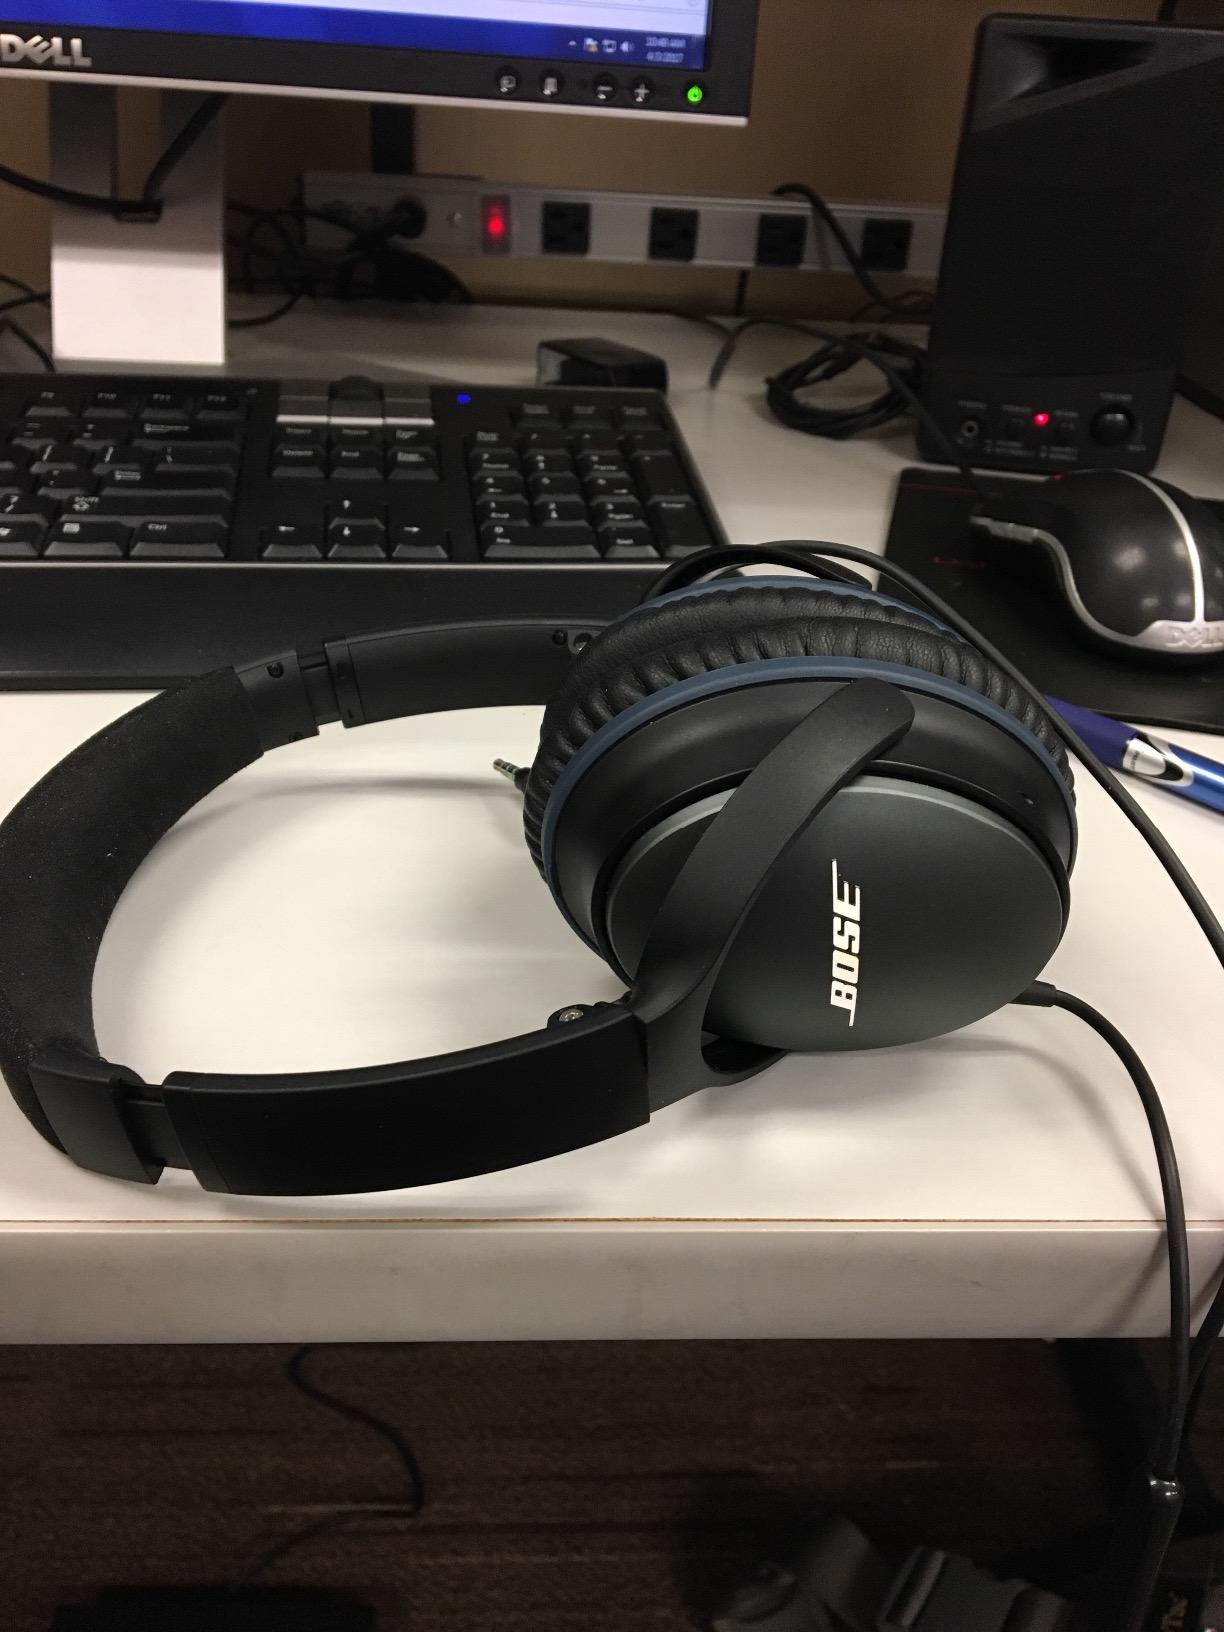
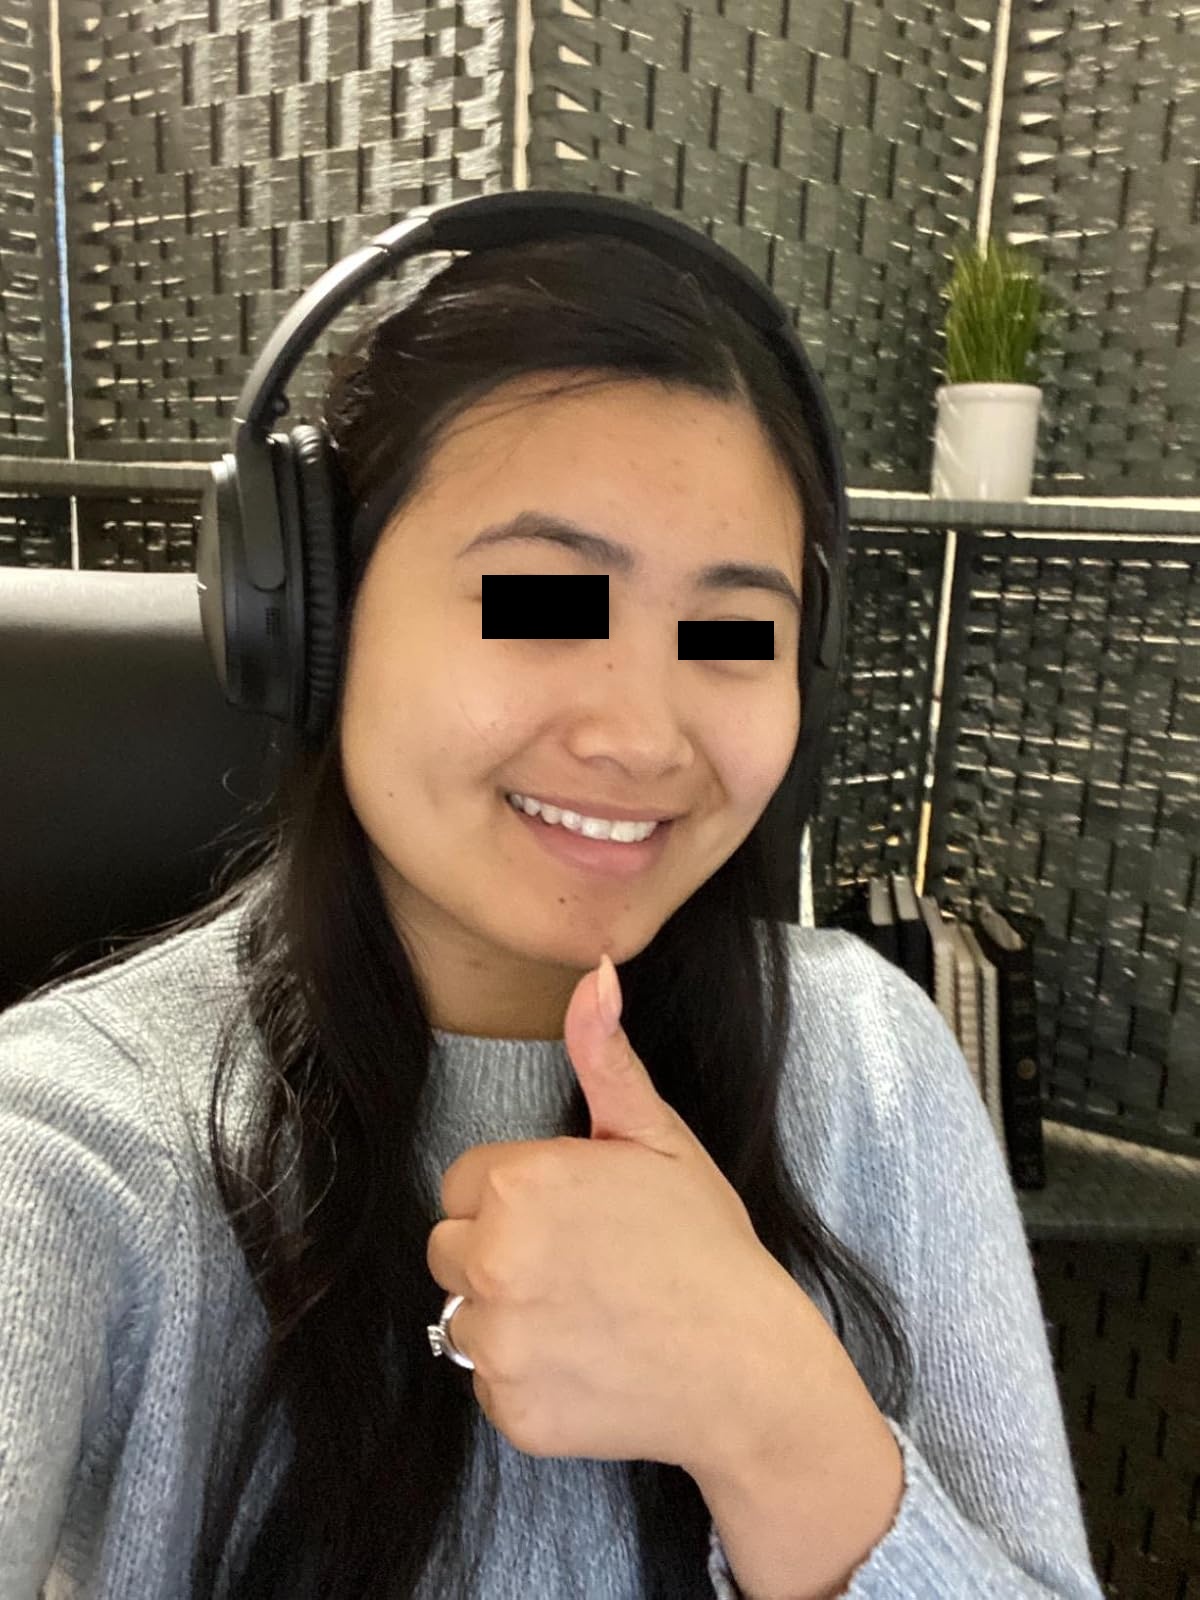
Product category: headphones
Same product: no